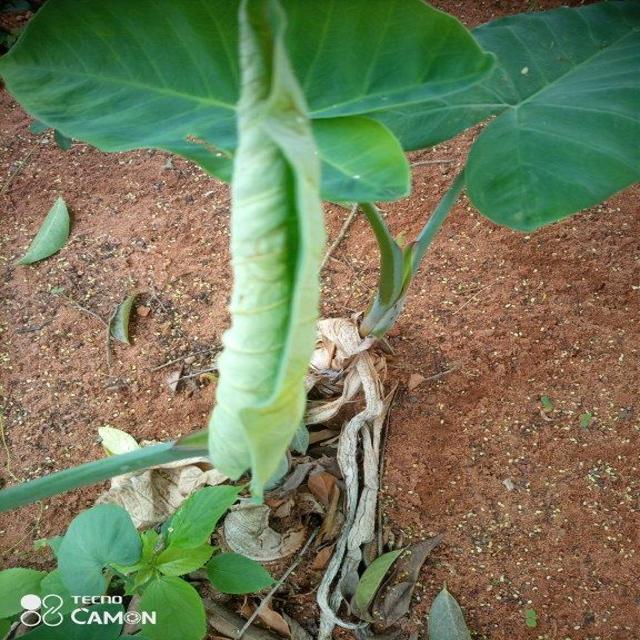
Label: Early_Blight